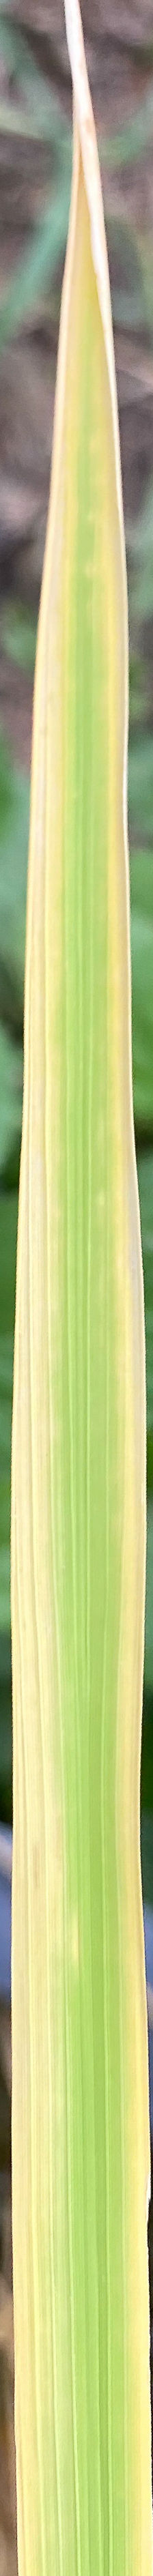
Nhãn: N